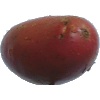
Label: Potato Red Washed 1